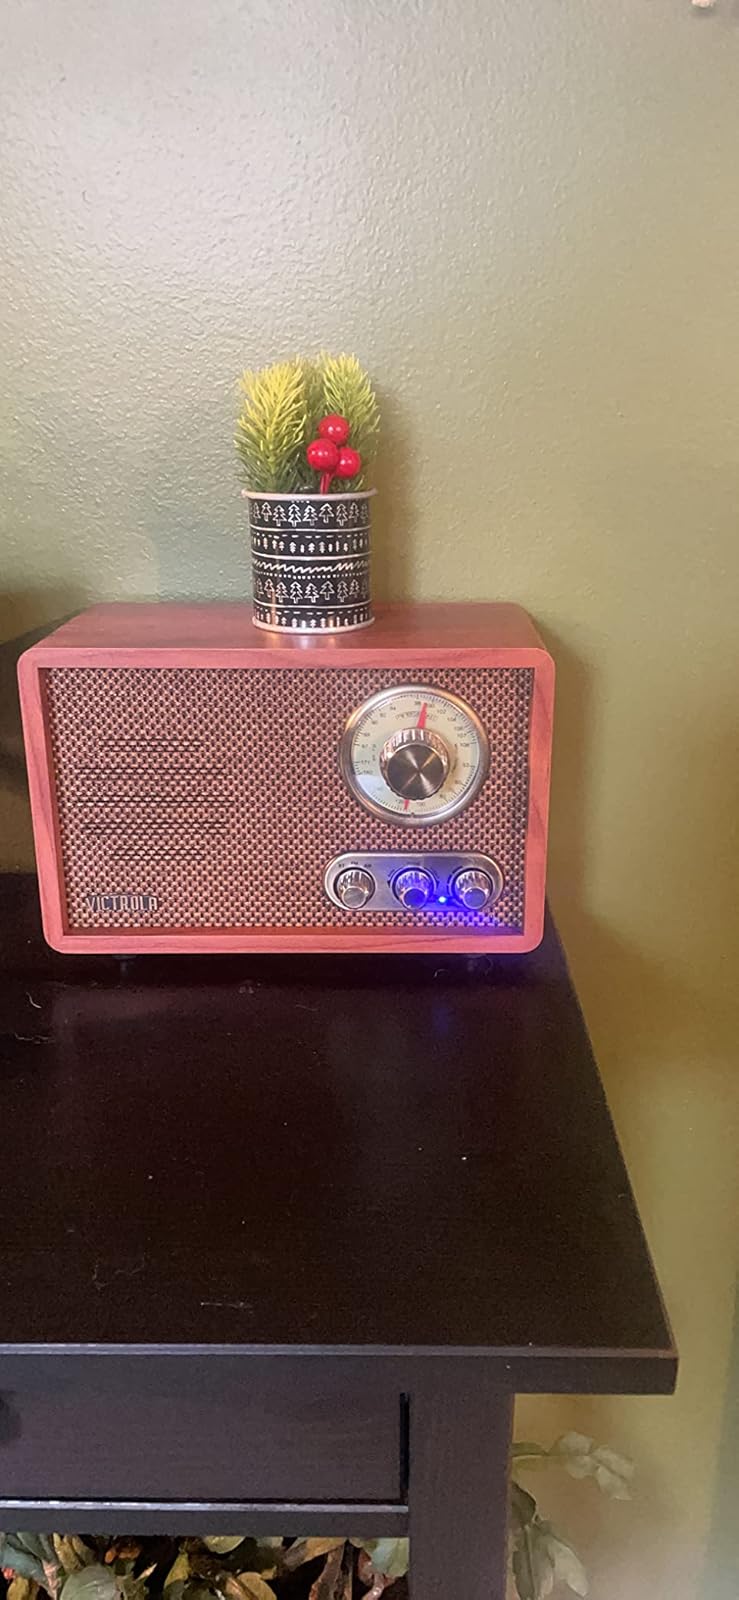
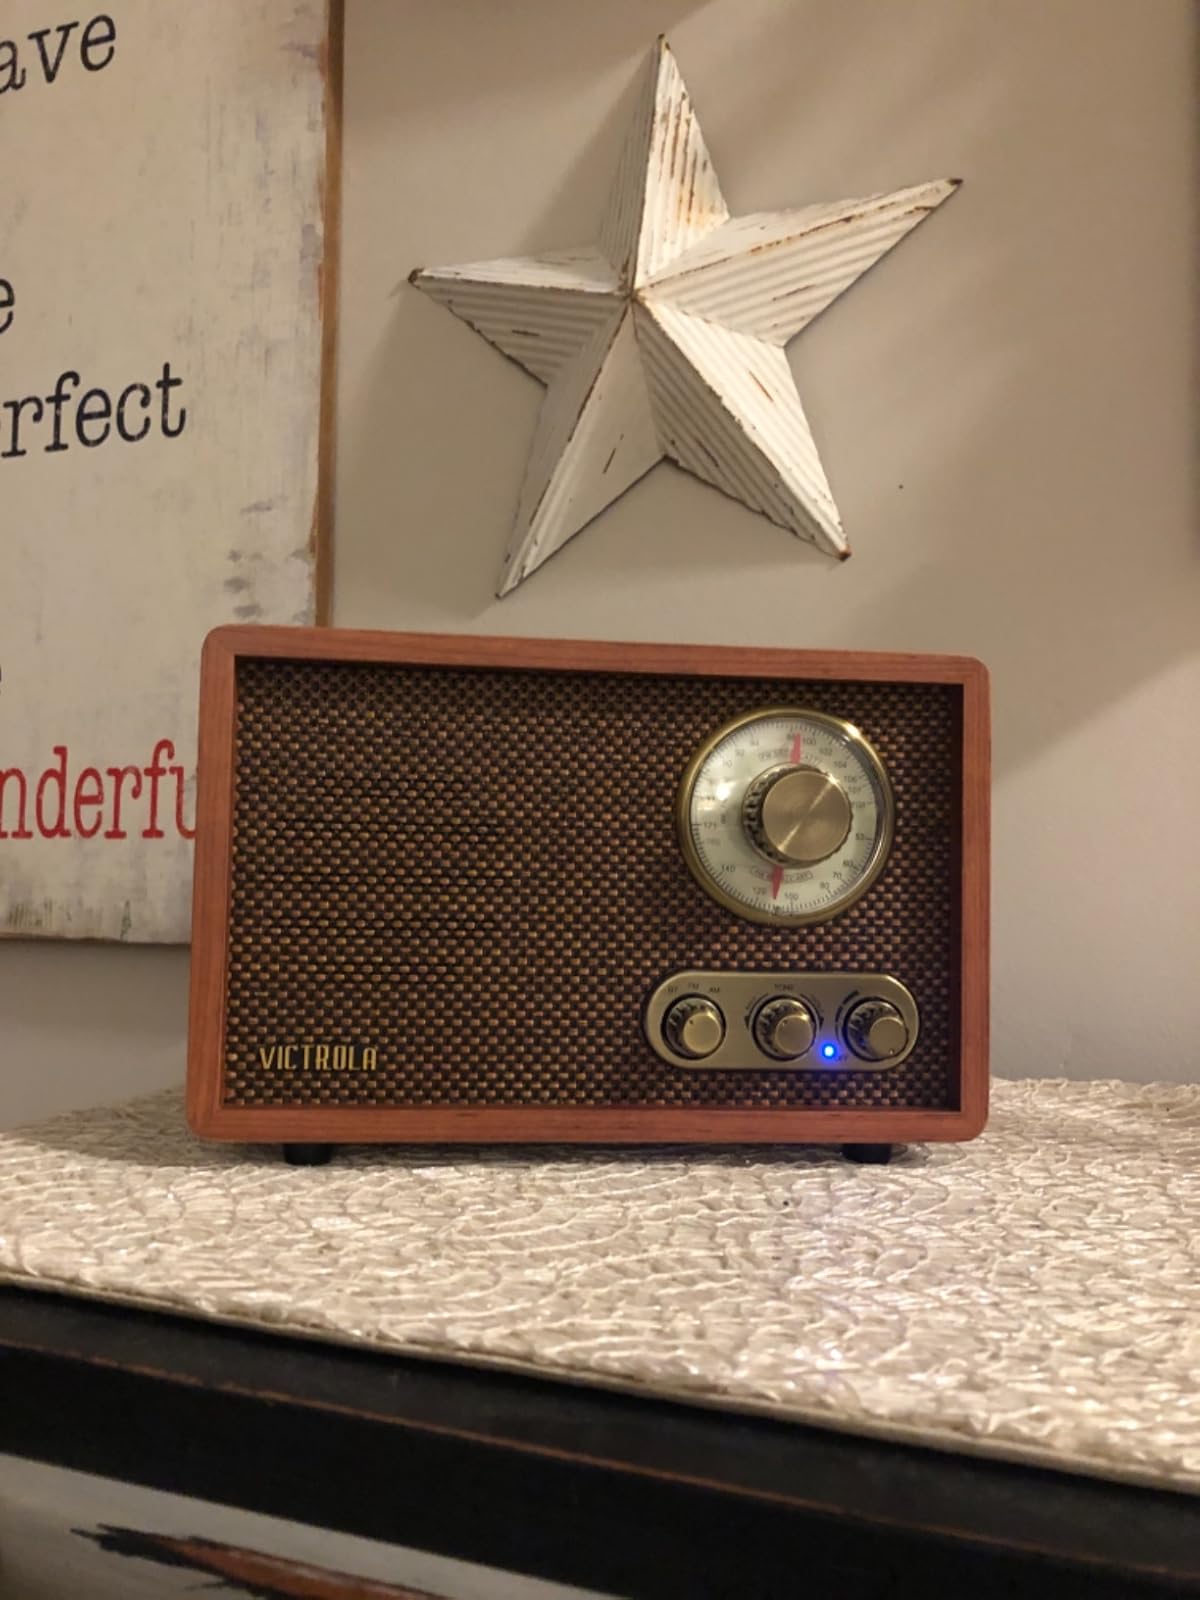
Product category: radio
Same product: yes